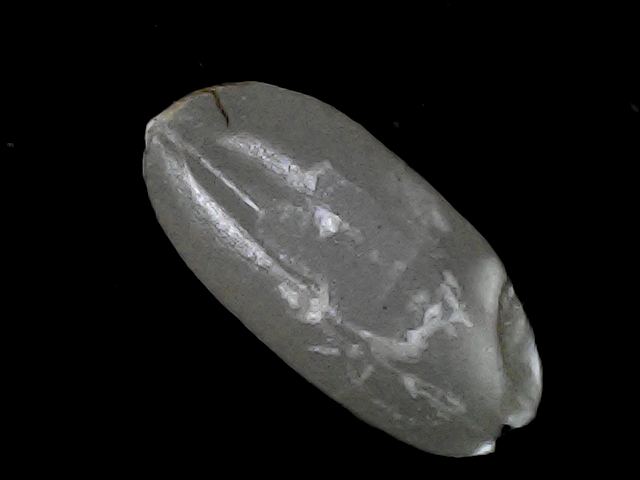
Rice variety: BD52